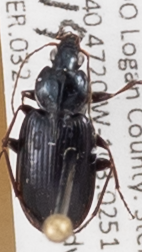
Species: Agonum placidum
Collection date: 2014-08-19
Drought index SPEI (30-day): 0.1
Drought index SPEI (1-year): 0.592
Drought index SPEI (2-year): -0.588